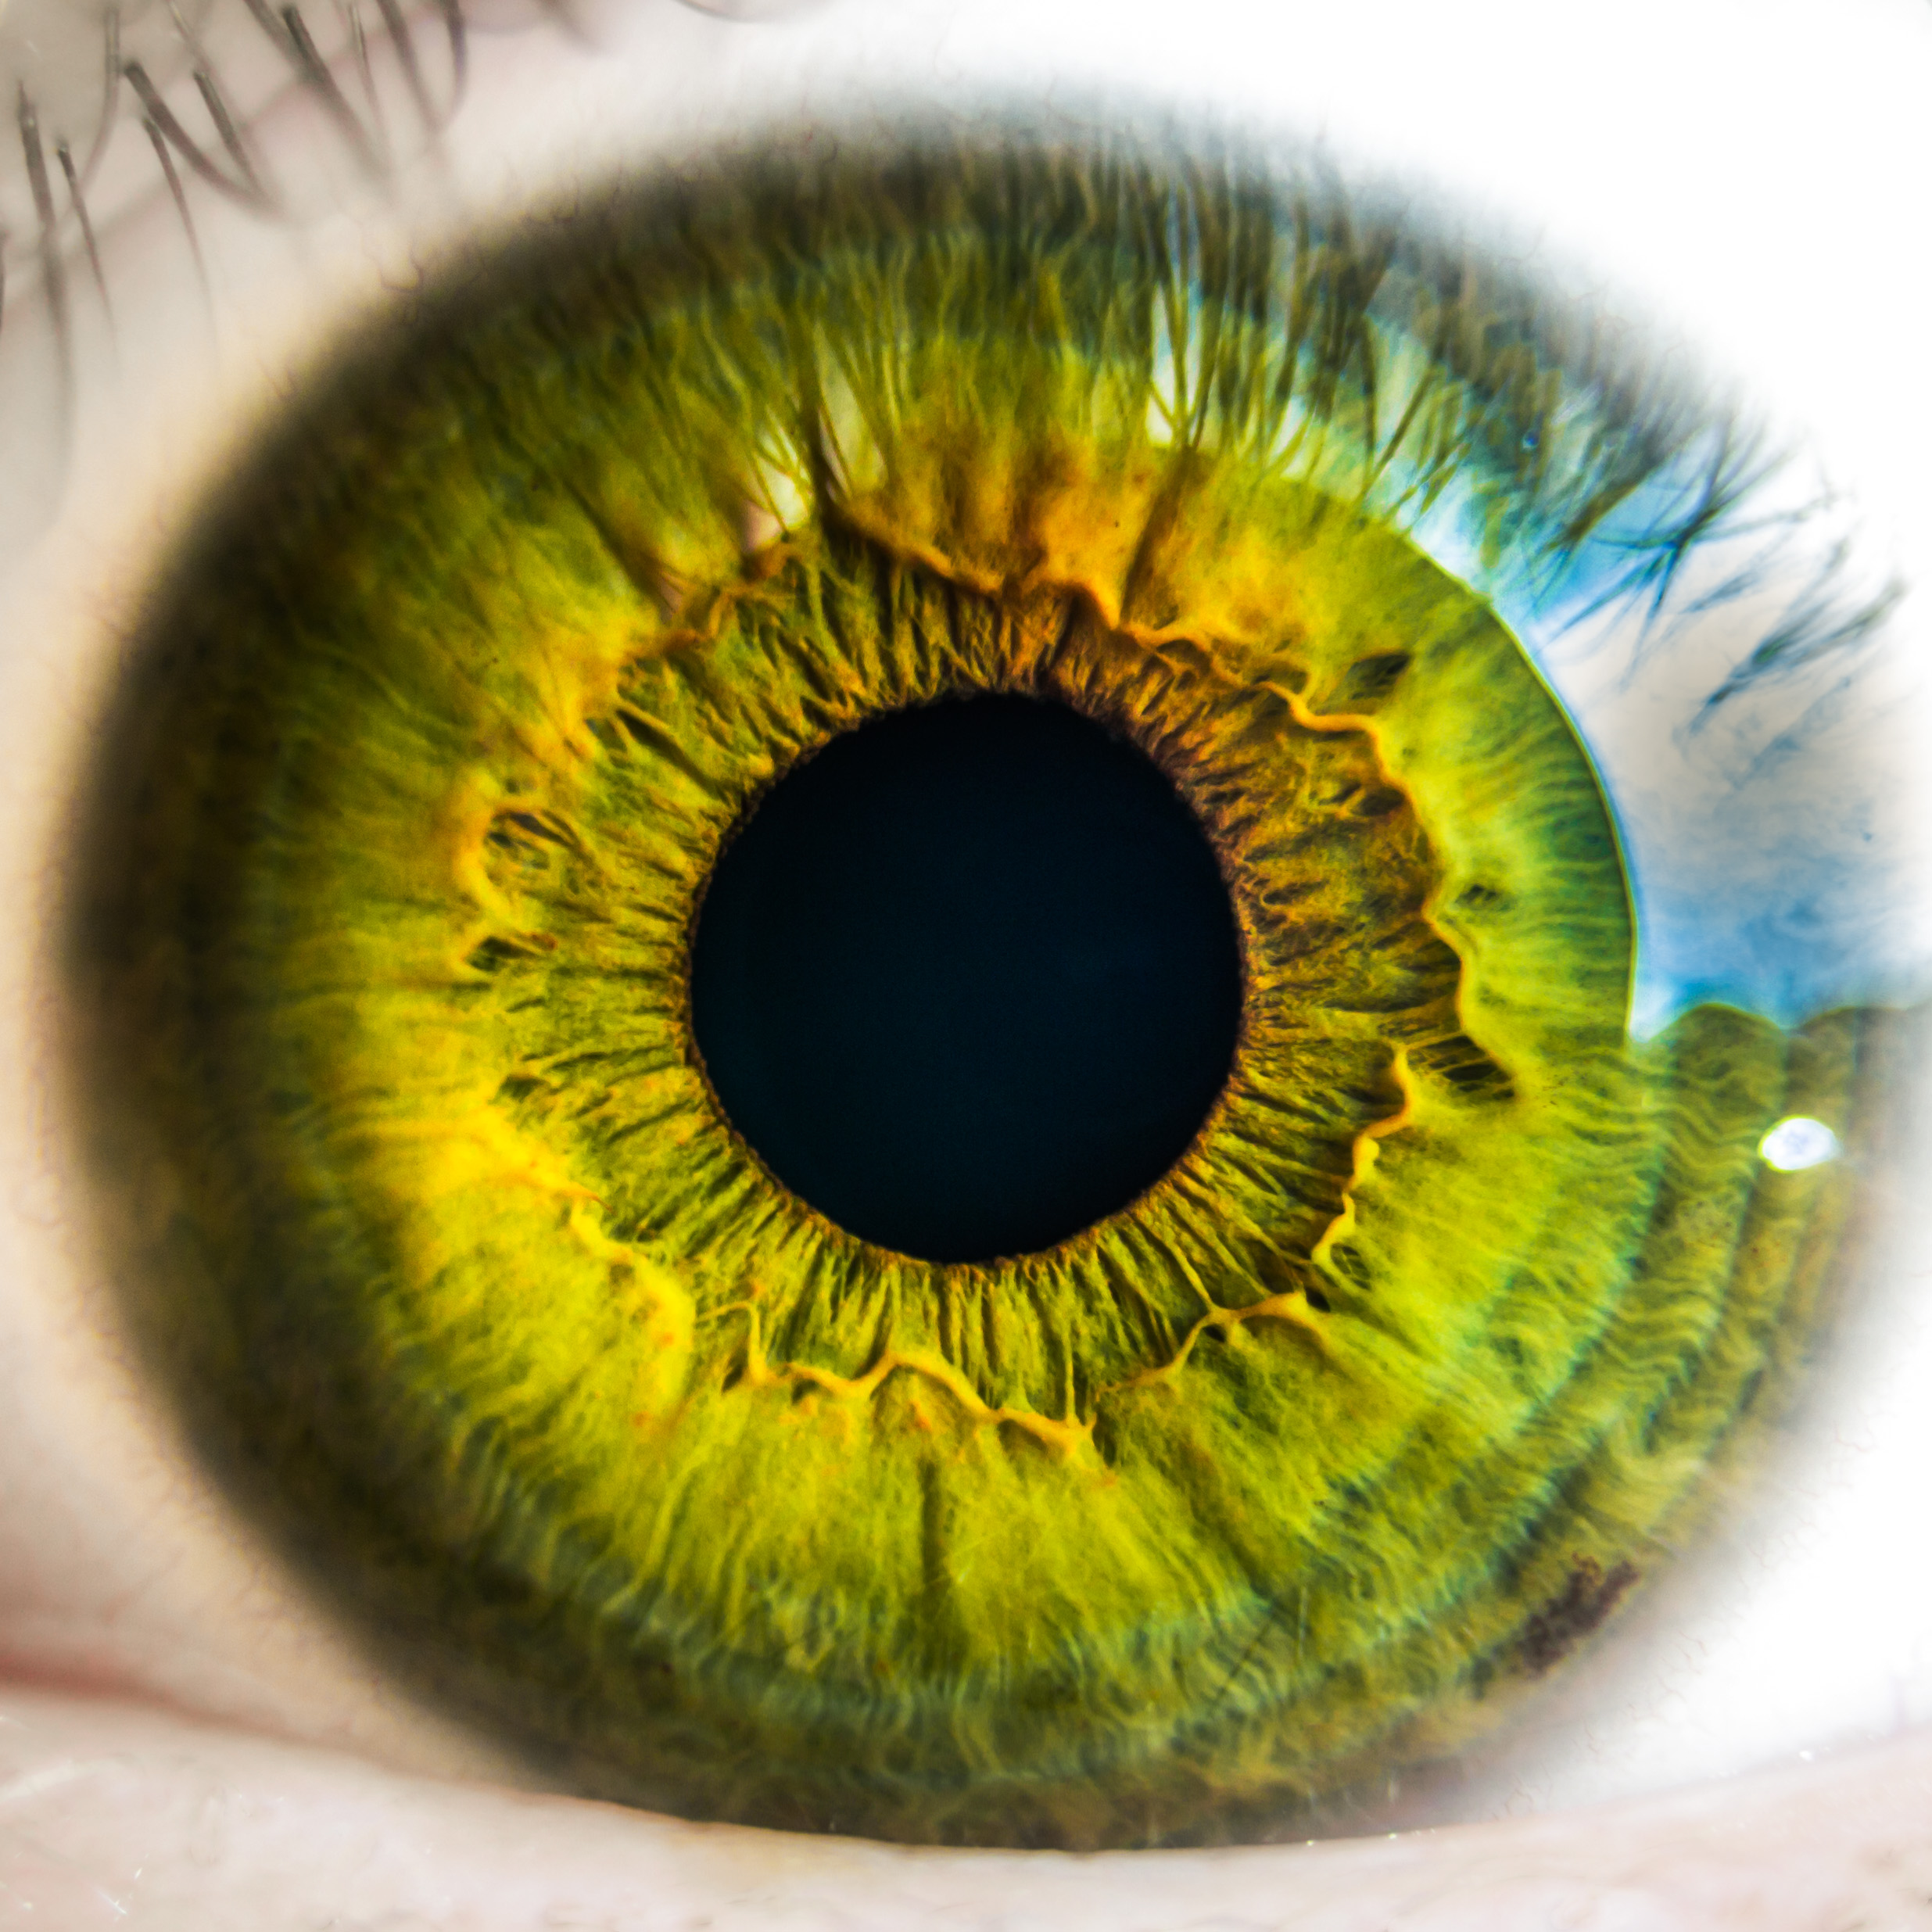
photography, flower, green, color, biology, human, yellow, security, circle, close up, human body, iris, eye, anatomy, organ, unique, seeing, macro photography, vision care